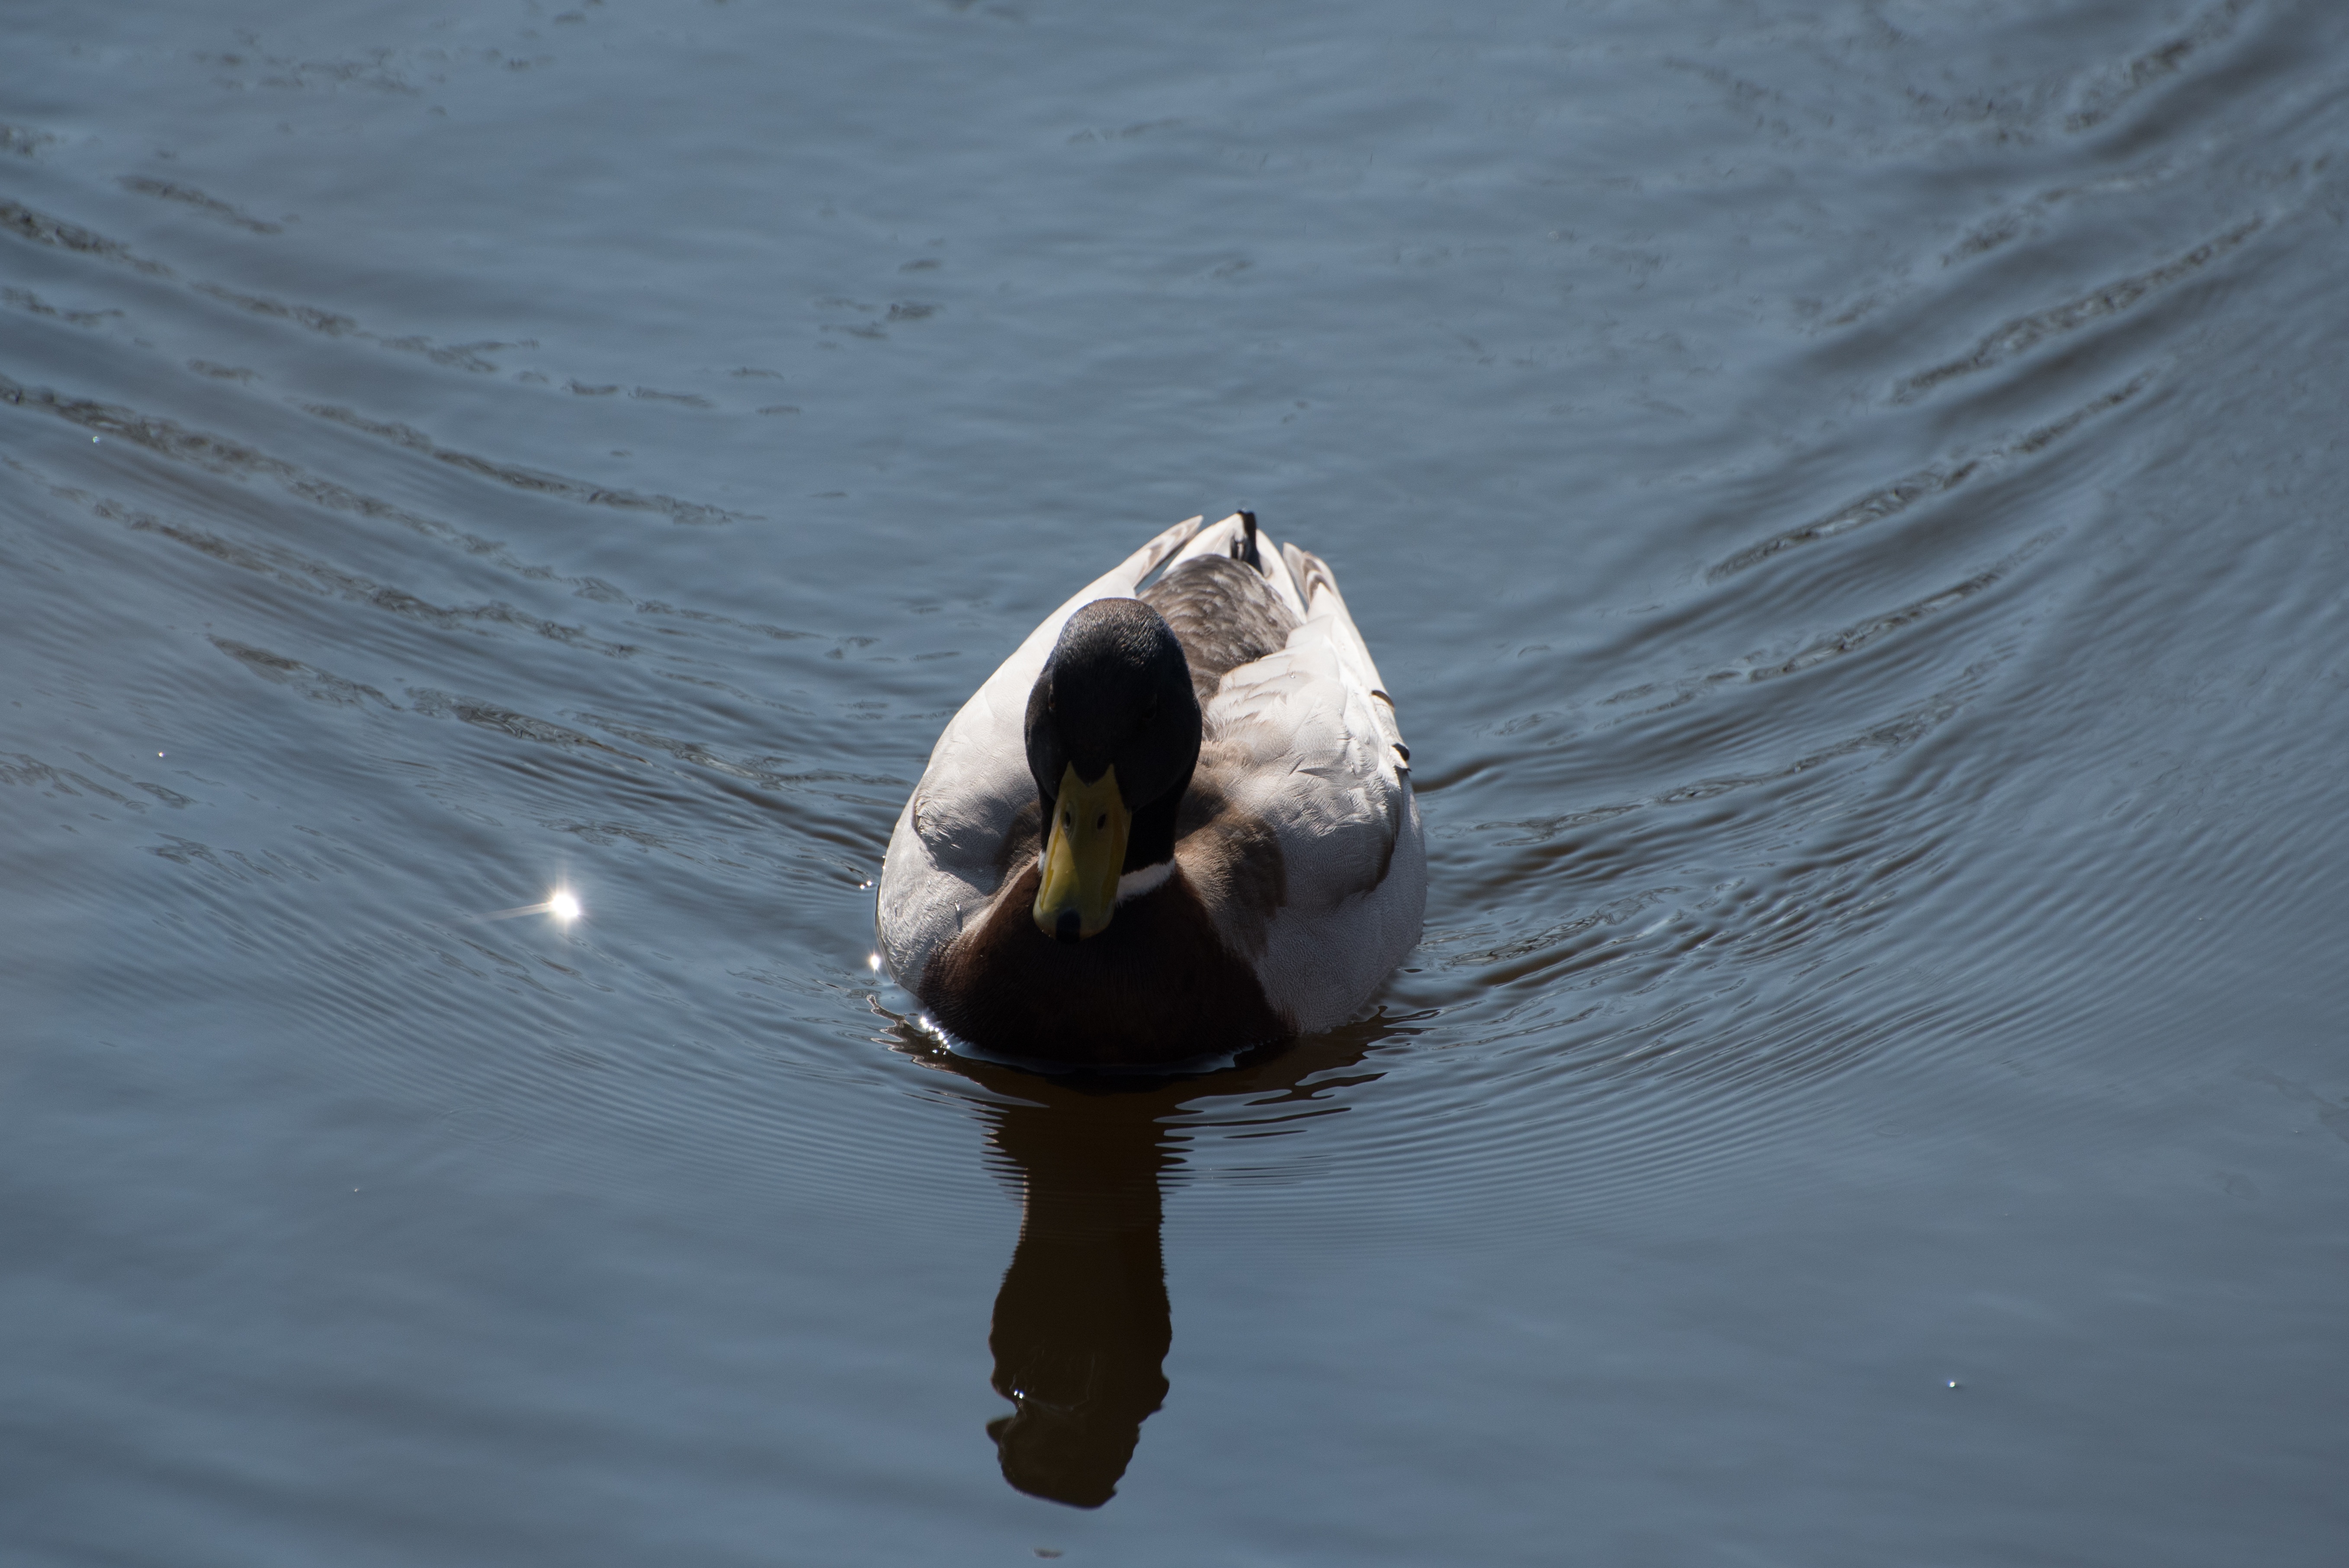
sea, water, nature, bird, wing, pond, reflection, beak, swan, netherlands, duck, animals, vertebrate, waterfowl, water bird, water birds, ducks geese and swans